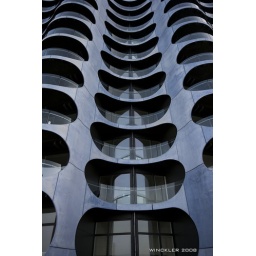
The building is placed by the waterfront. The facade is made of blue concrete.